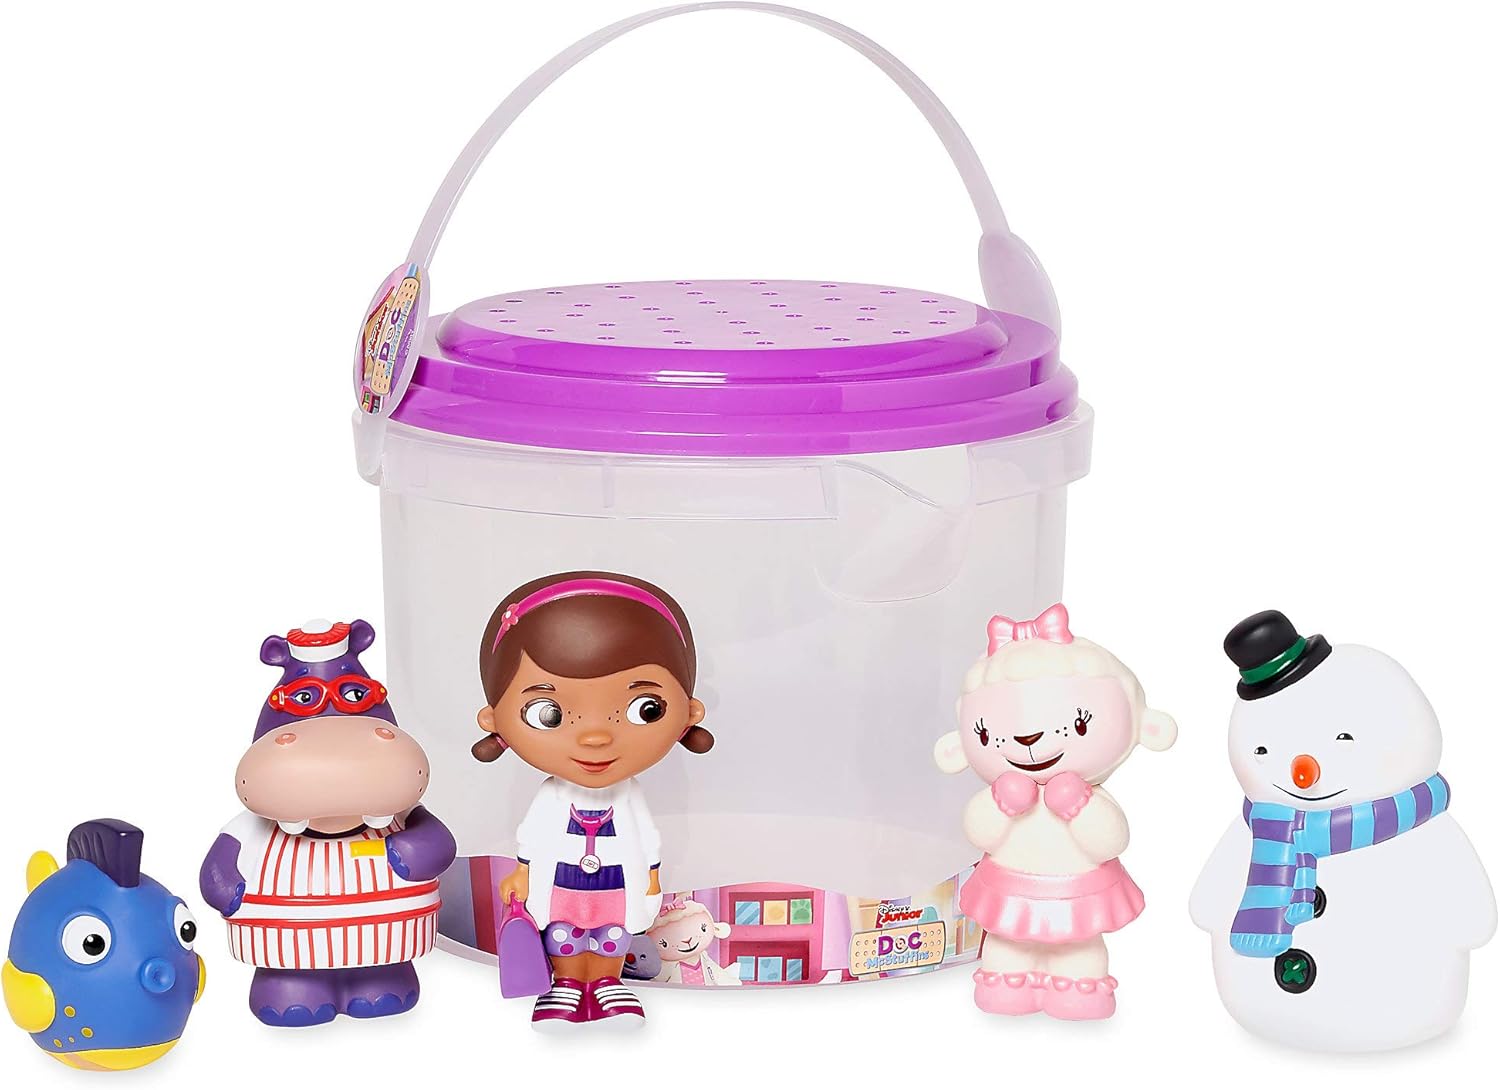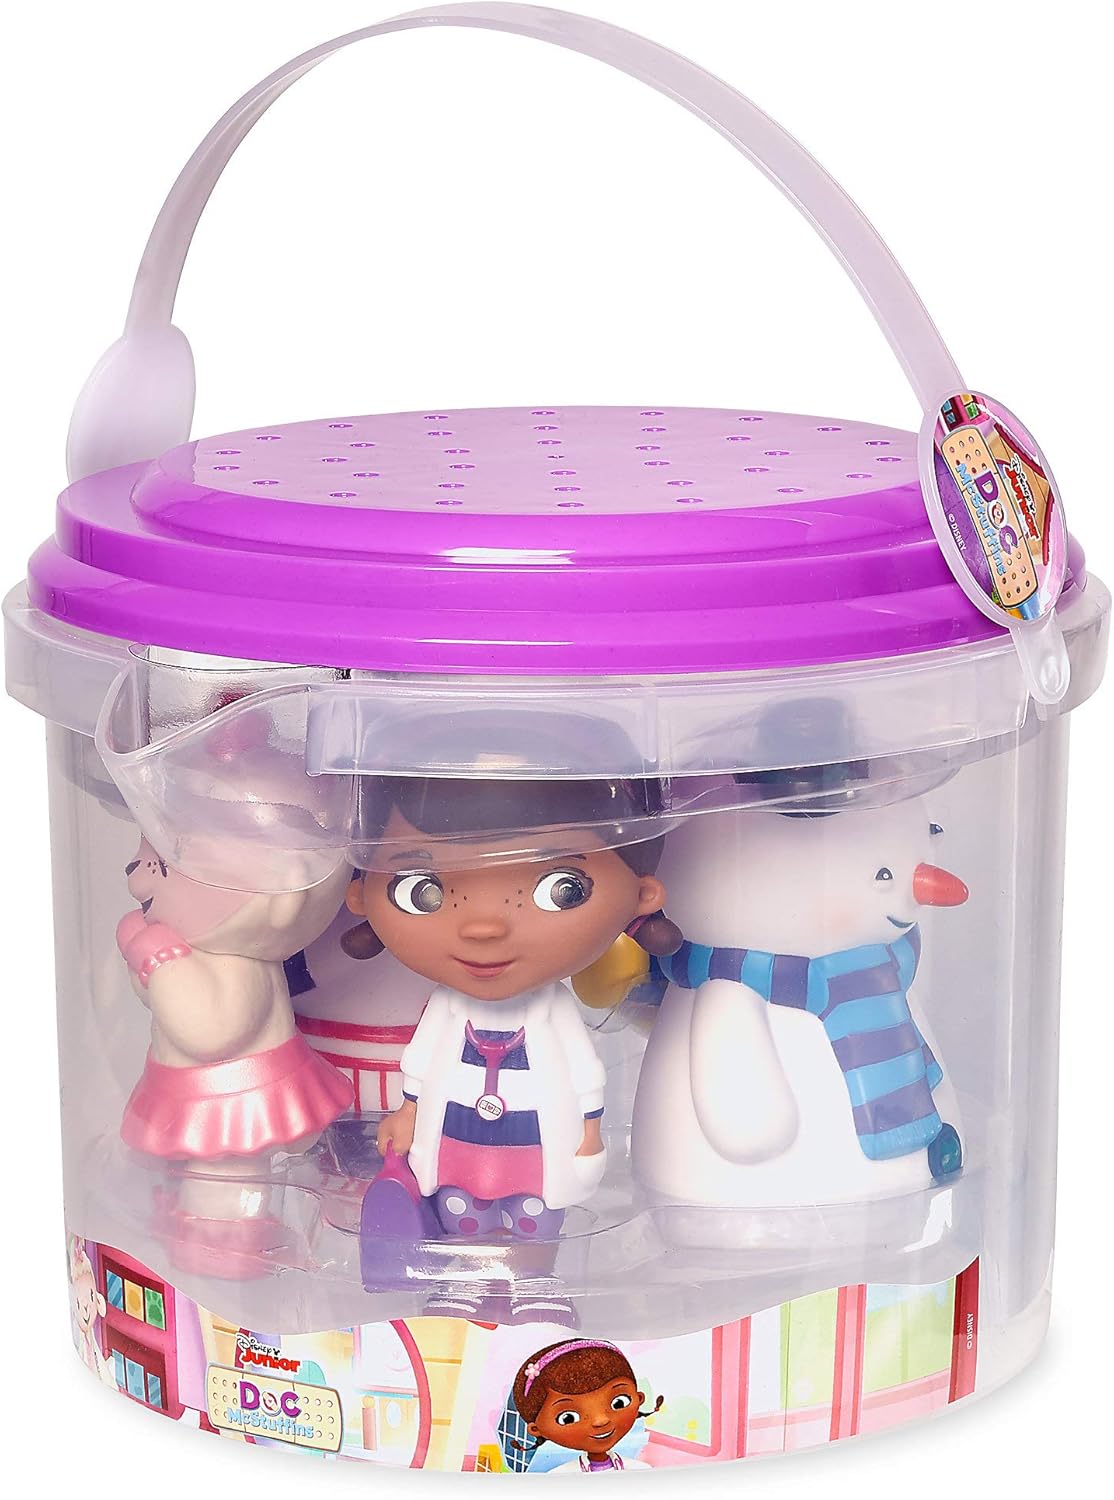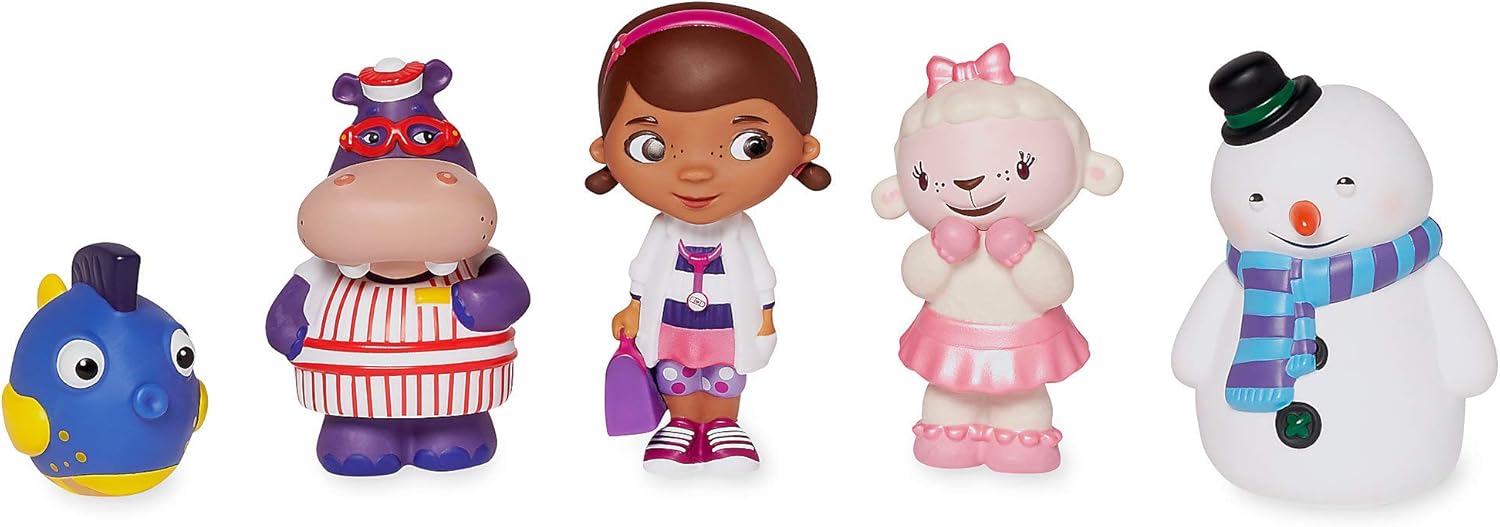
Disney Doc McStuffins Bath Set Junior
Category: Toys & Games
Remedy boring bathtime with our Doc McStuffins Bath Set! Housed in a clear pail with a colorful strainer lid, and featuring the stars from Disney Junior's Doc McStuffins, this bath set is just what the doctor ordered!
Features: Genuine, Original, Authentic Disney Store | Includes bucket with straining lid and 5 figures | Figures included: Dottie, Hallie, Chilly, Lambie, and Squeakers | Bucket features pour spout and attached plastic handle | Purple plastic lid features medium sized straining holes